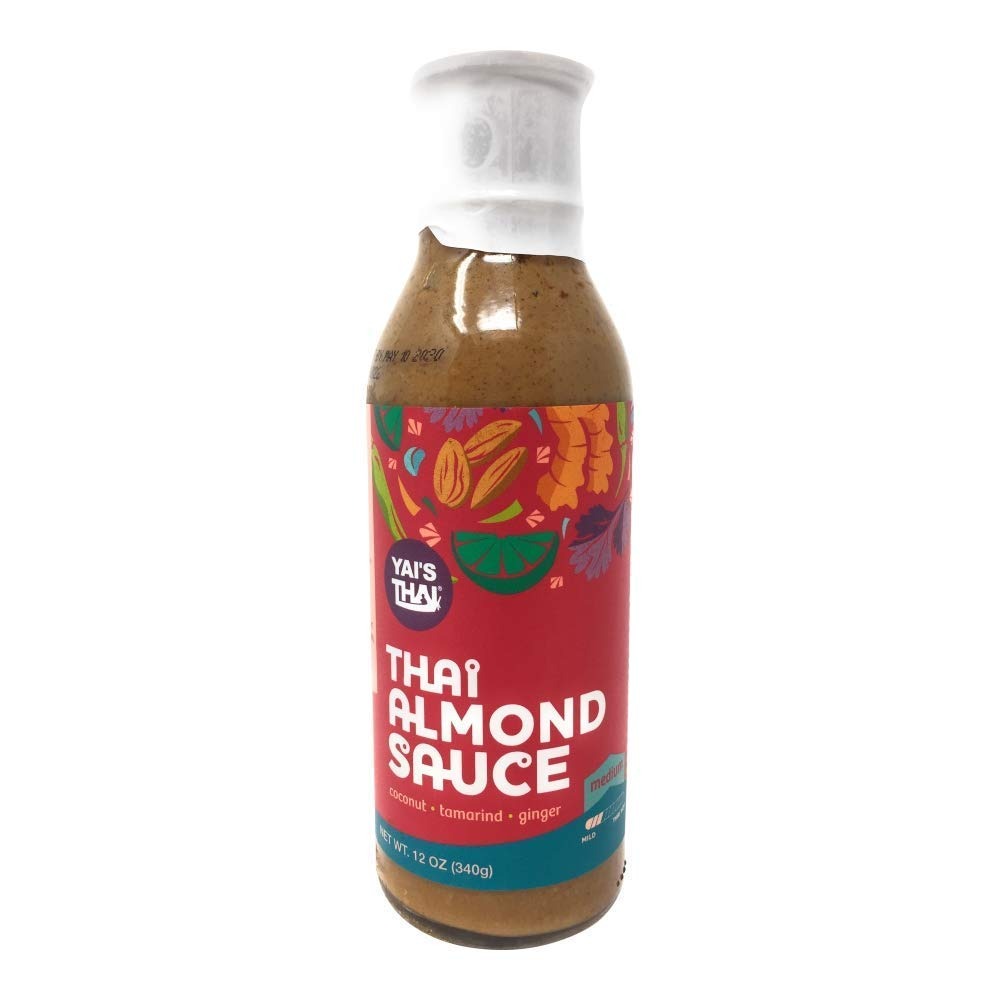
Item Name: YAI'S THAI, Sauce, Thai Almond, 12 Ounce (Pack of 6), (Gluten Free Low Sodium Vegan)
Bullet Point 1: The Package dimension of the product is: 8.5"L x8"W x5.3"H
Bullet Point 2: Package Weight: 4.5 pounds
Bullet Point 3: 0
Value: 72.0
Unit: Fl Oz

Price: 67.37